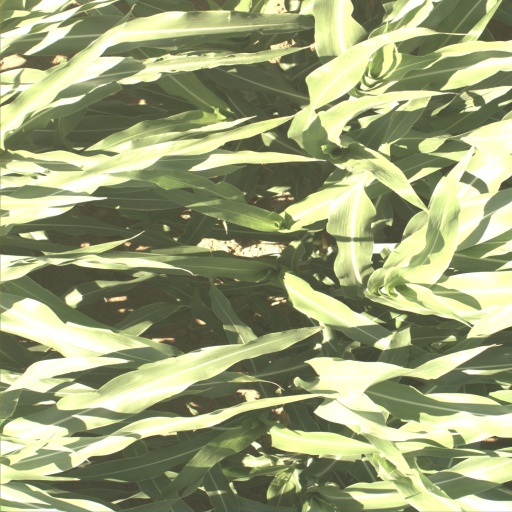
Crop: sorghum